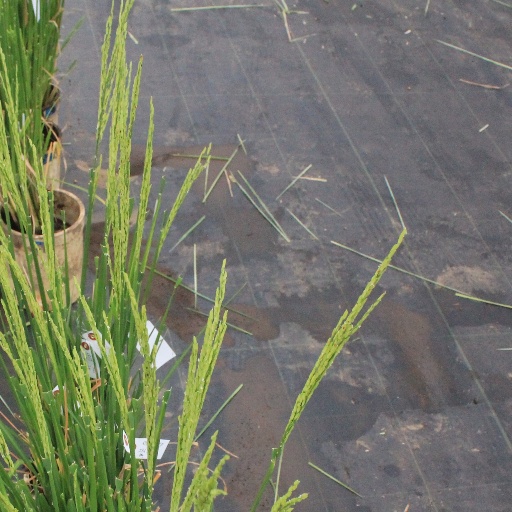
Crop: rice